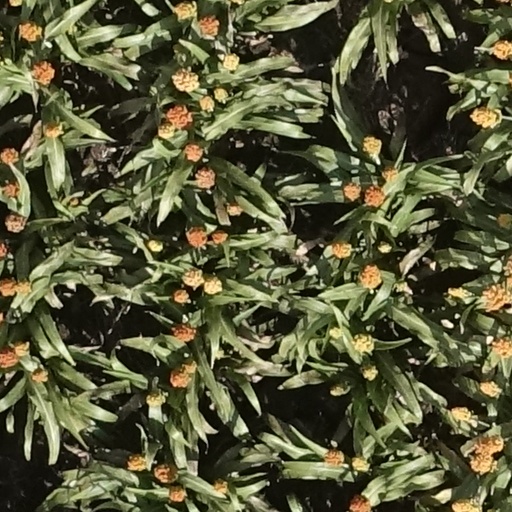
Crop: sorghum